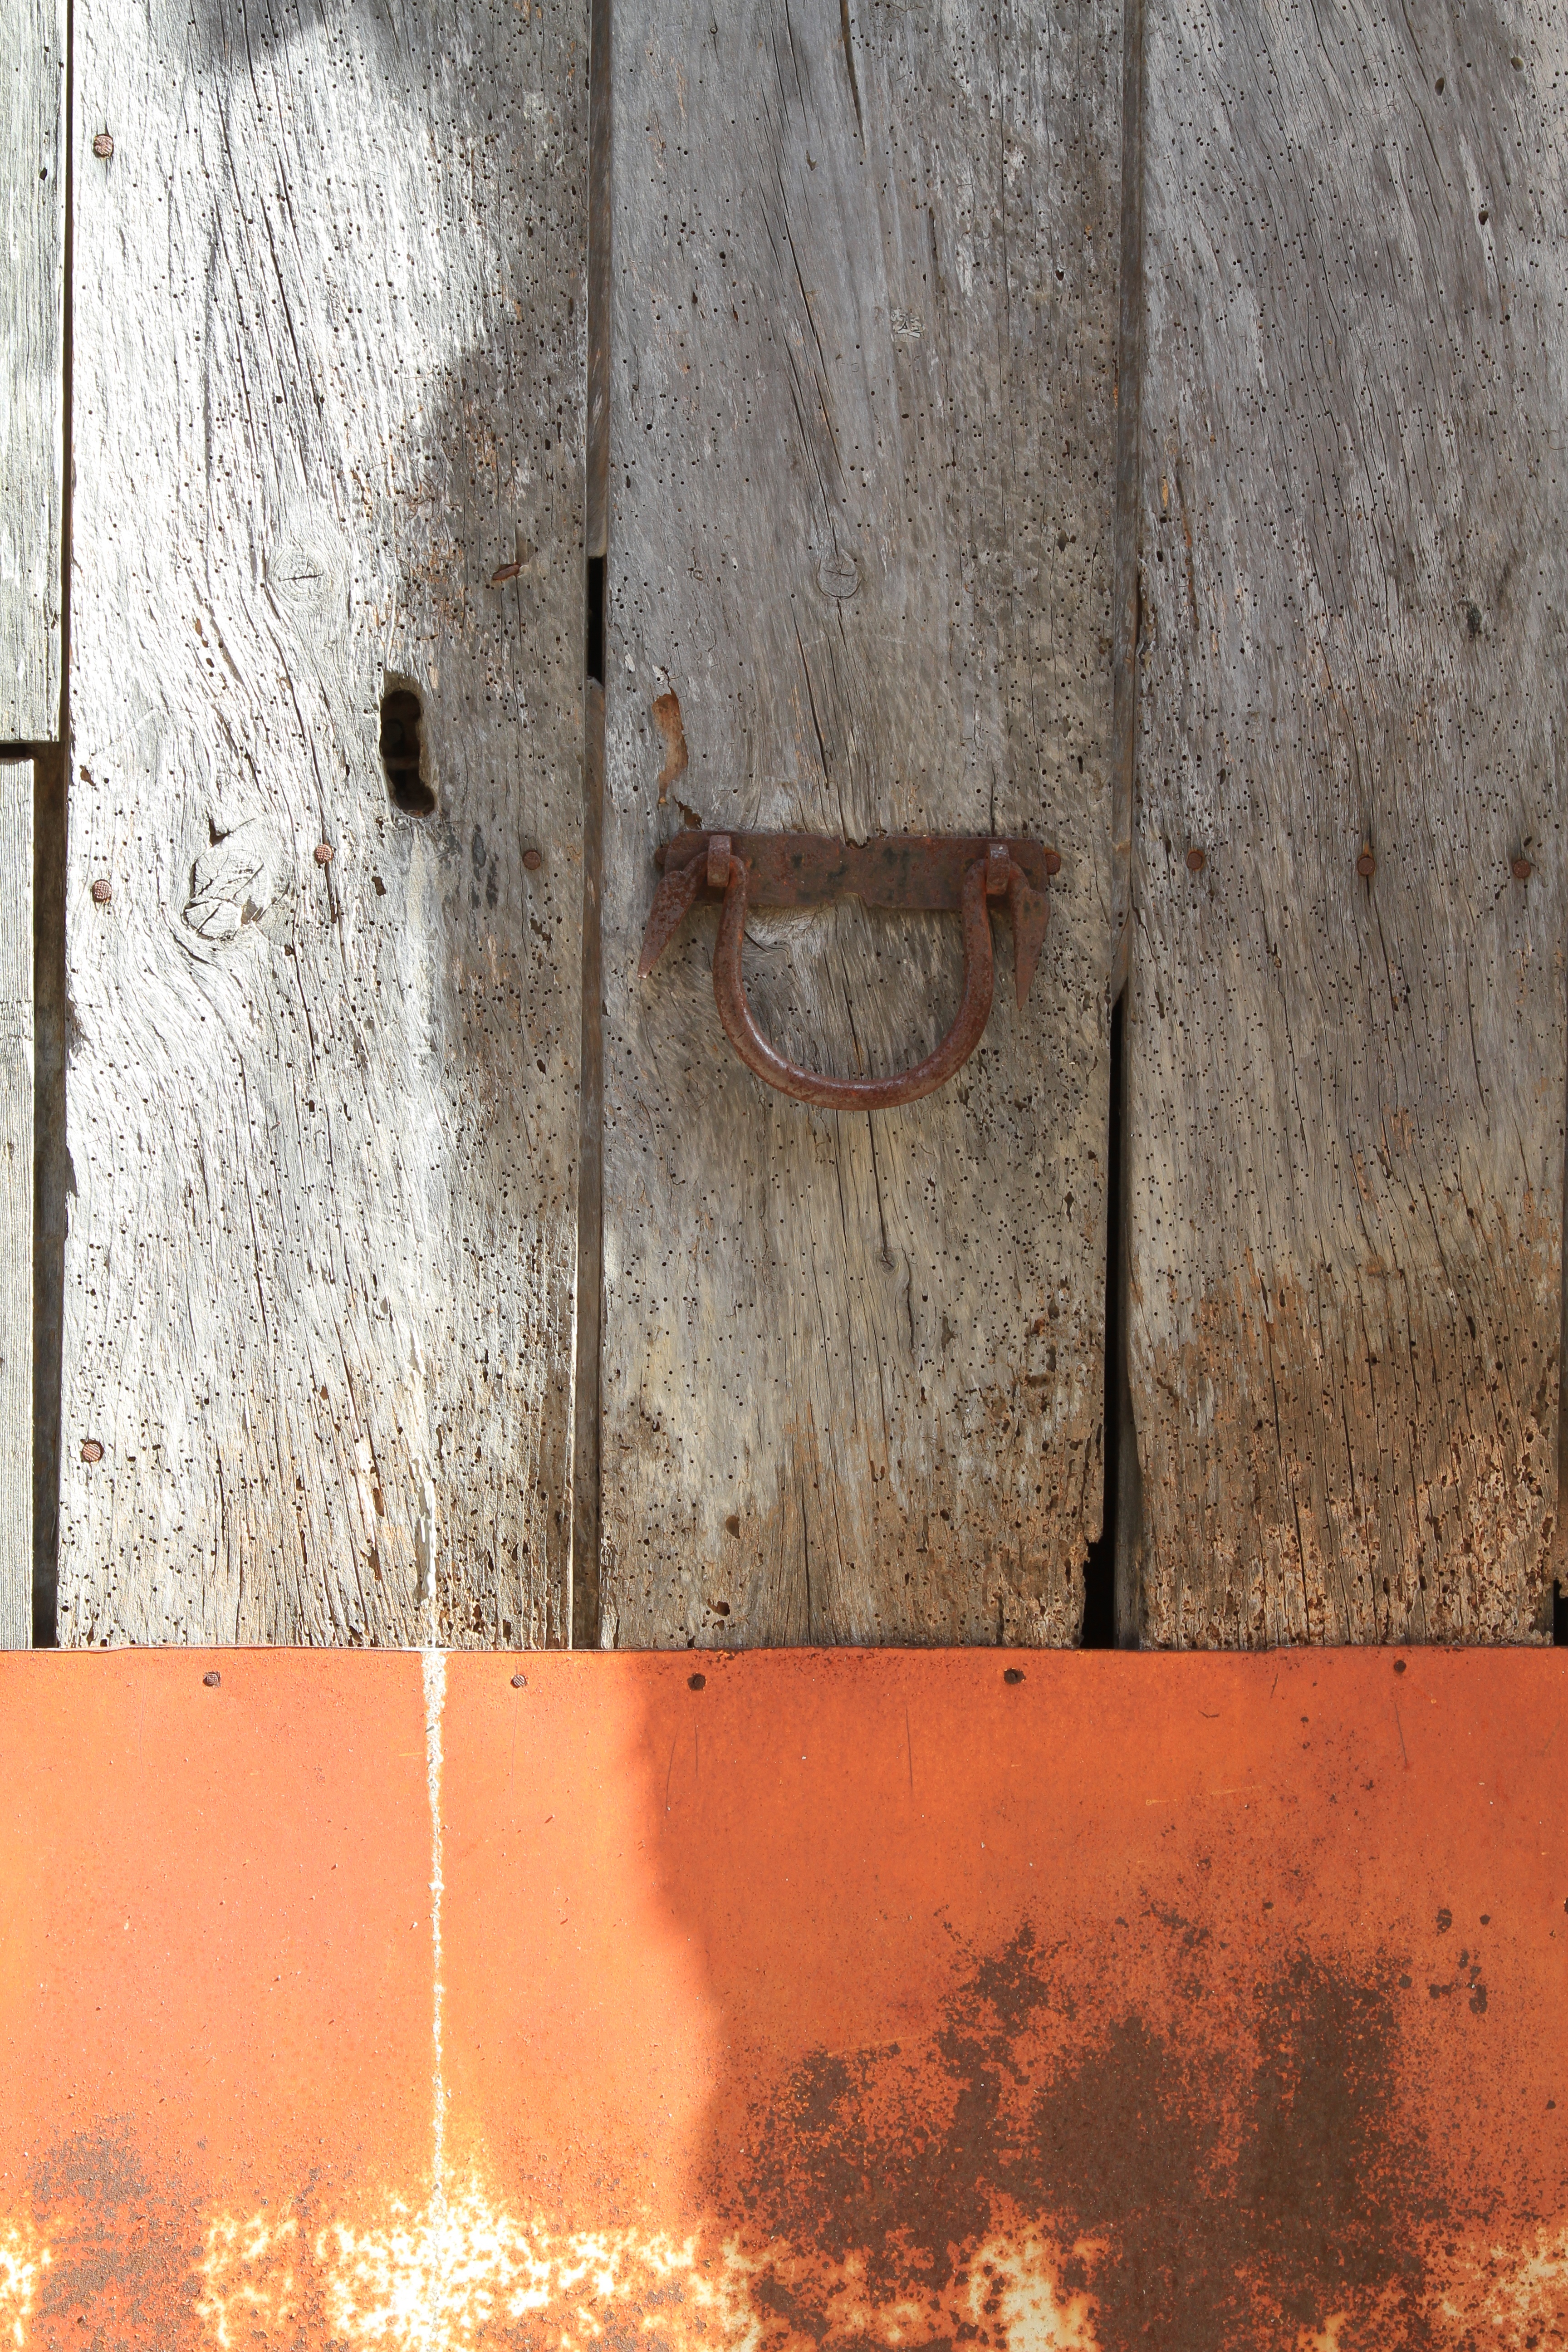
architecture, wood, texture, floor, window, wall, porch, village, decoration, orange, color, soil, door, material, front door, lock, heritage, entry, former, old door, old wood, door wood